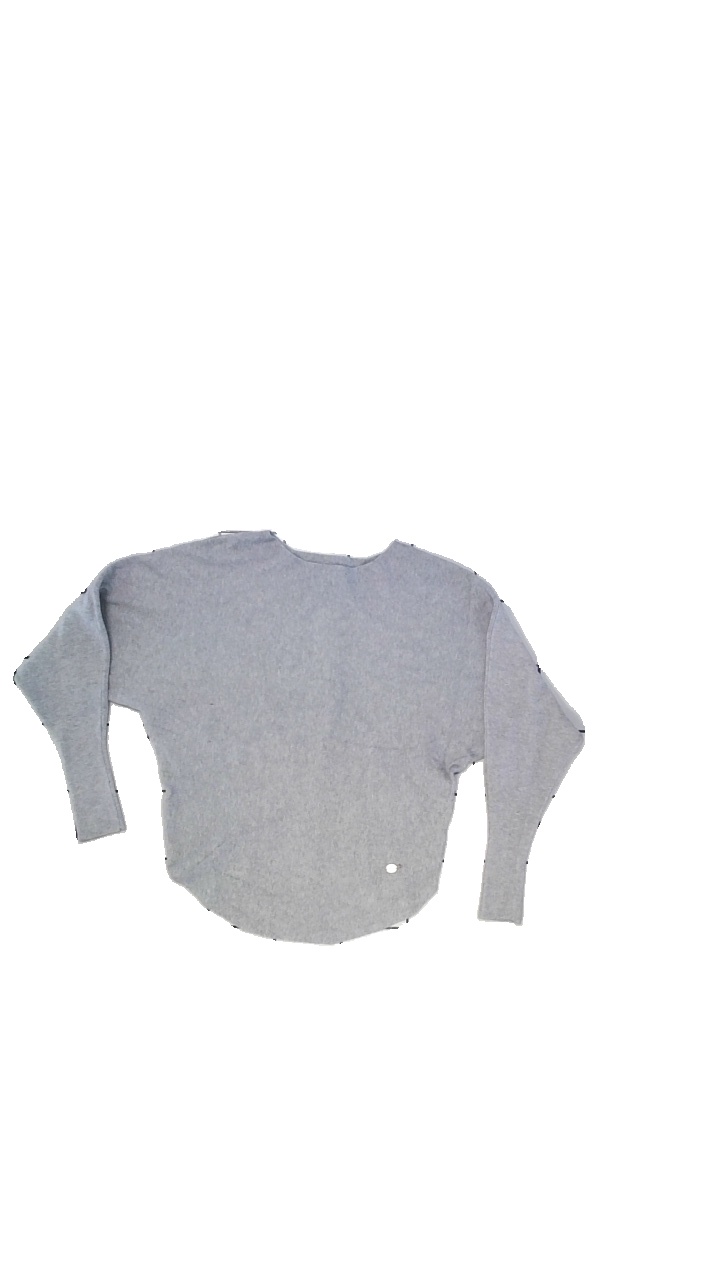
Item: Cardigan (Ladies)
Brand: Missing
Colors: Grey
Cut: Regular
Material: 50%Viscose,40%Modal.10%Nylon
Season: Autumn
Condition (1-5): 2
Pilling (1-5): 2
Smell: Minor
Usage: Export
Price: <50